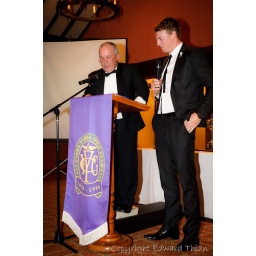
Note the box and phone book under Paul's feet.